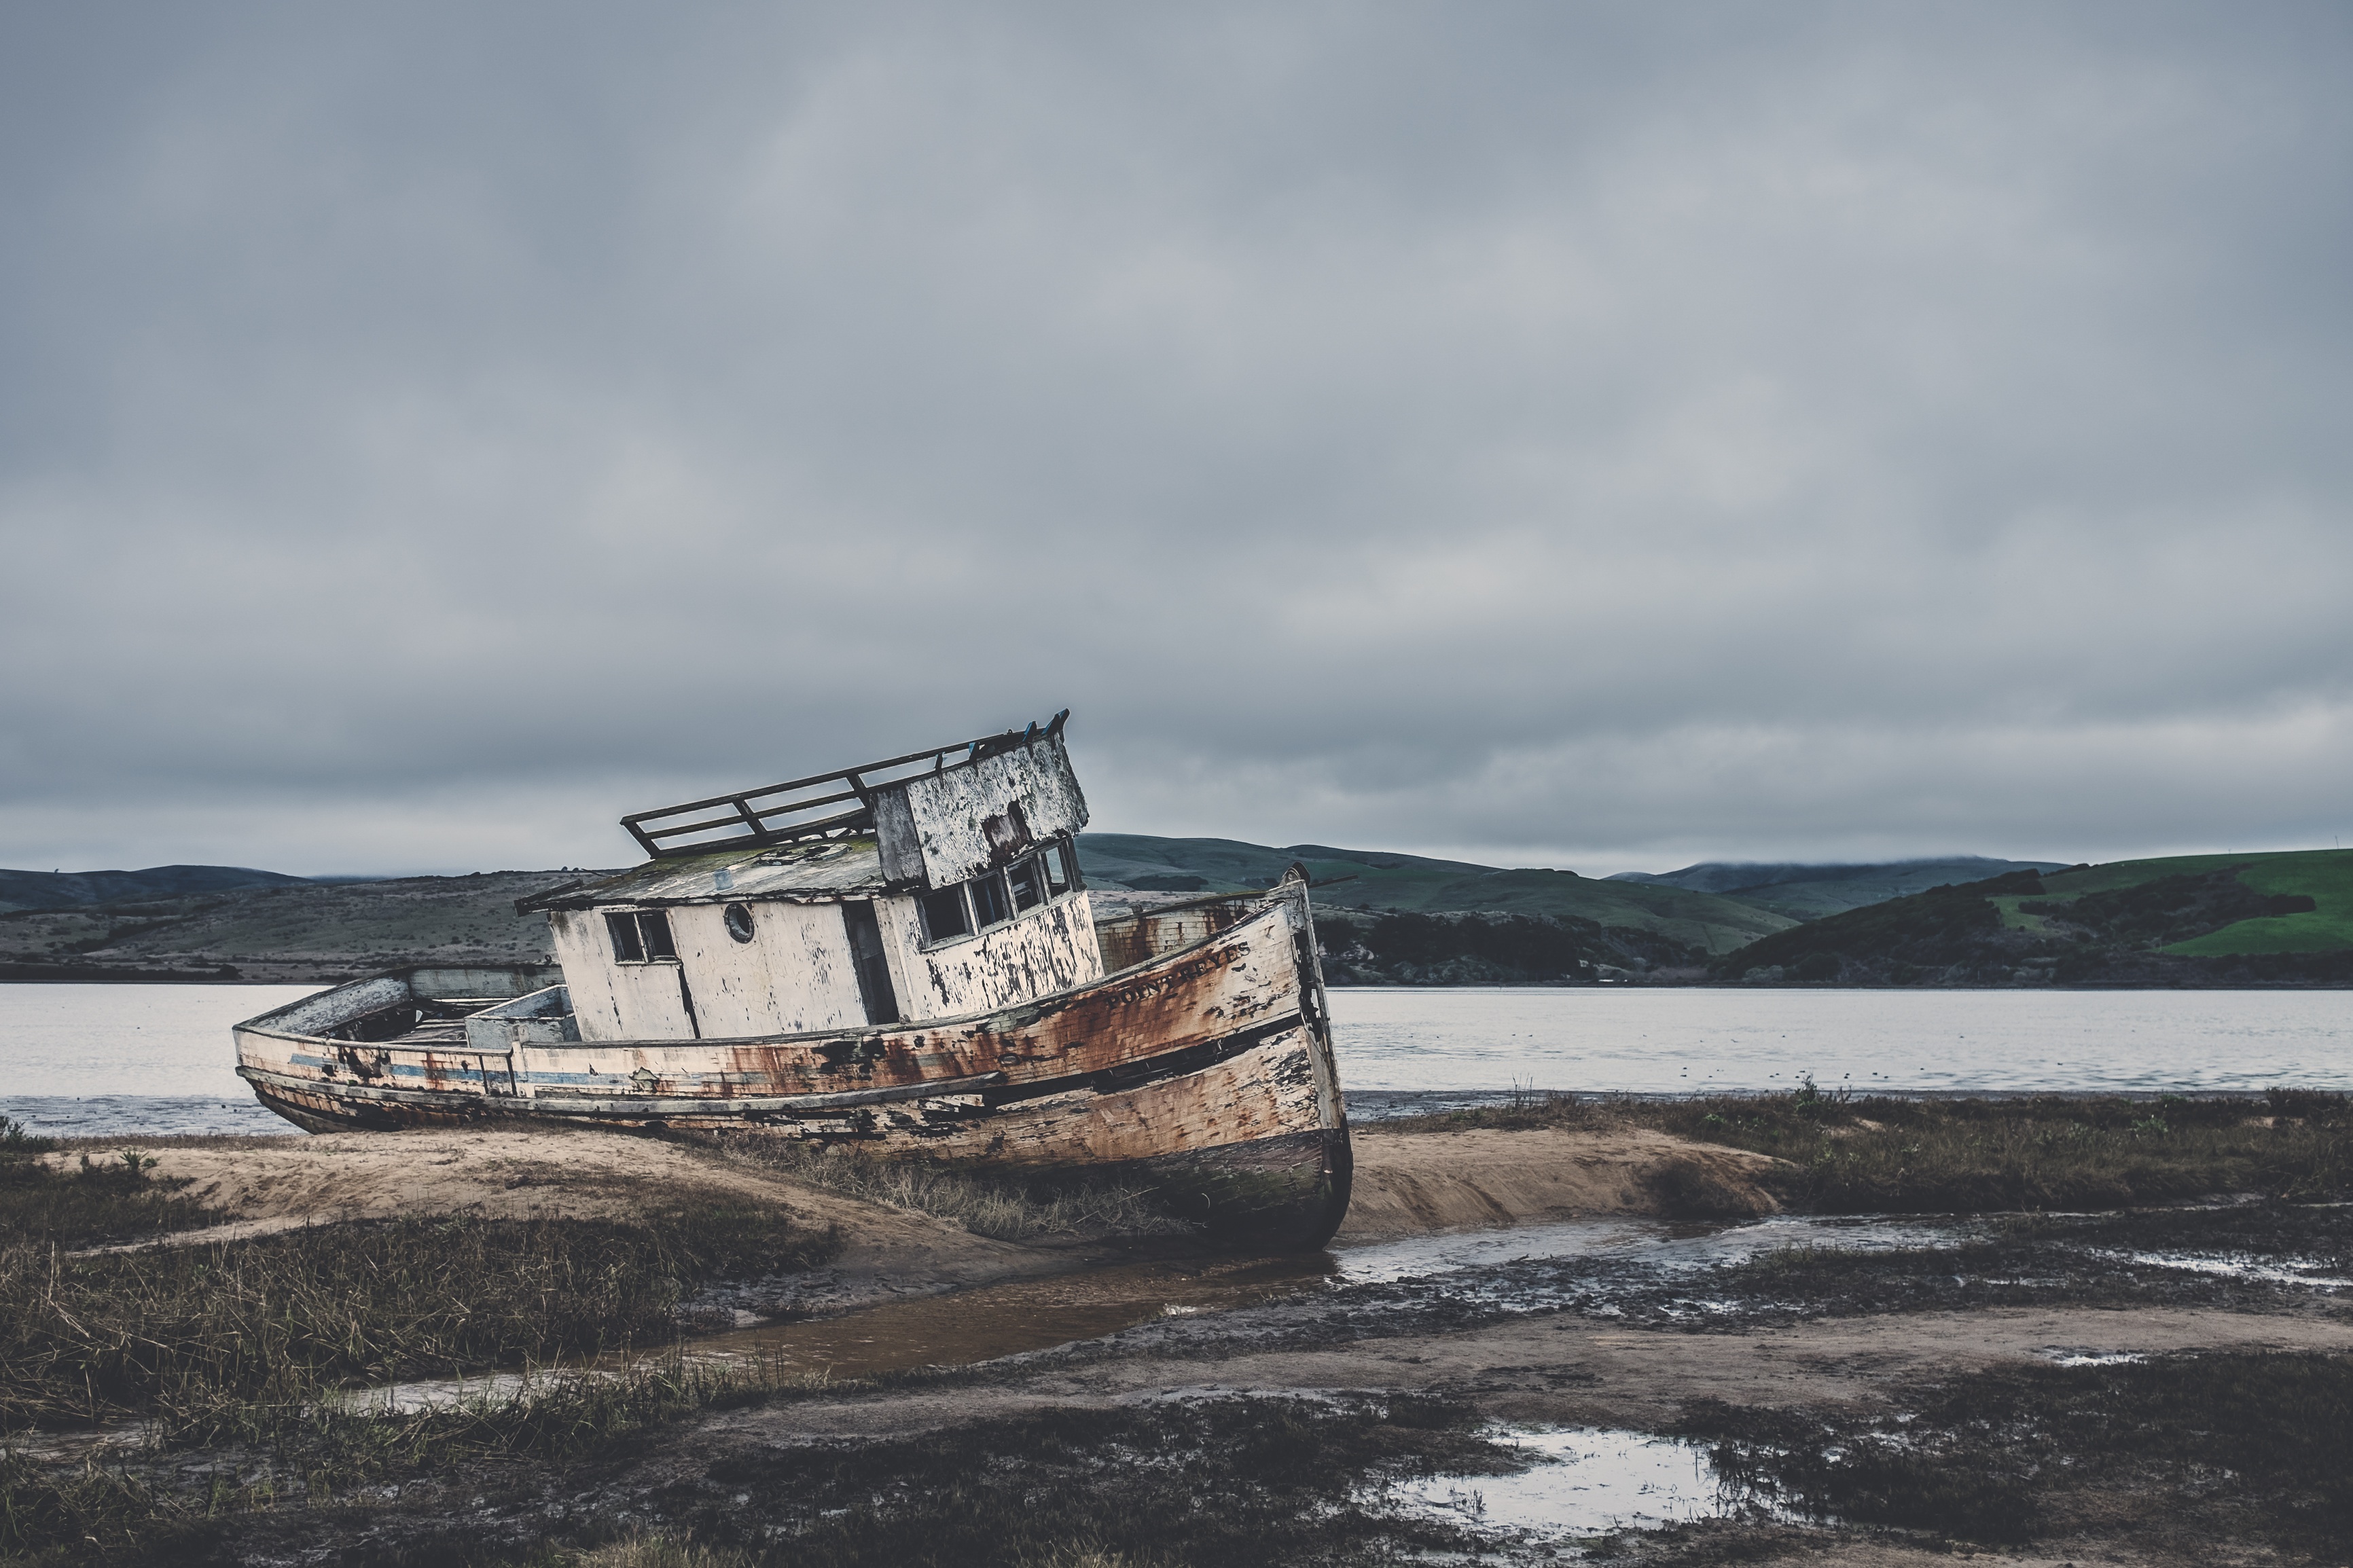
beach, sea, coast, water, ocean, cloud, boat, shore, wave, ship, vehicle, bay, watercraft, shipwreck, fishing vessel